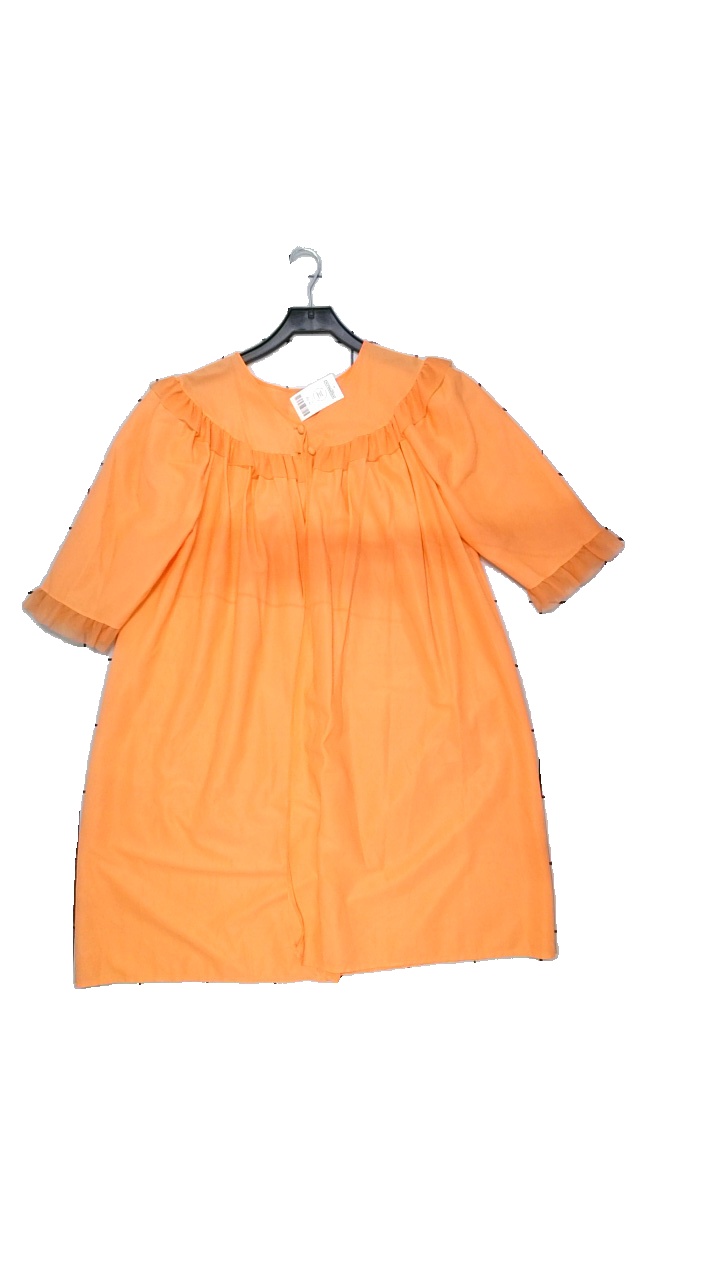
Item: Night Gown (Ladies)
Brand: Missing
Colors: Orange
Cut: Regular, Loose, Long
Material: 100% polyester
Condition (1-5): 4
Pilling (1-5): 5
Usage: Reuse
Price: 50-100